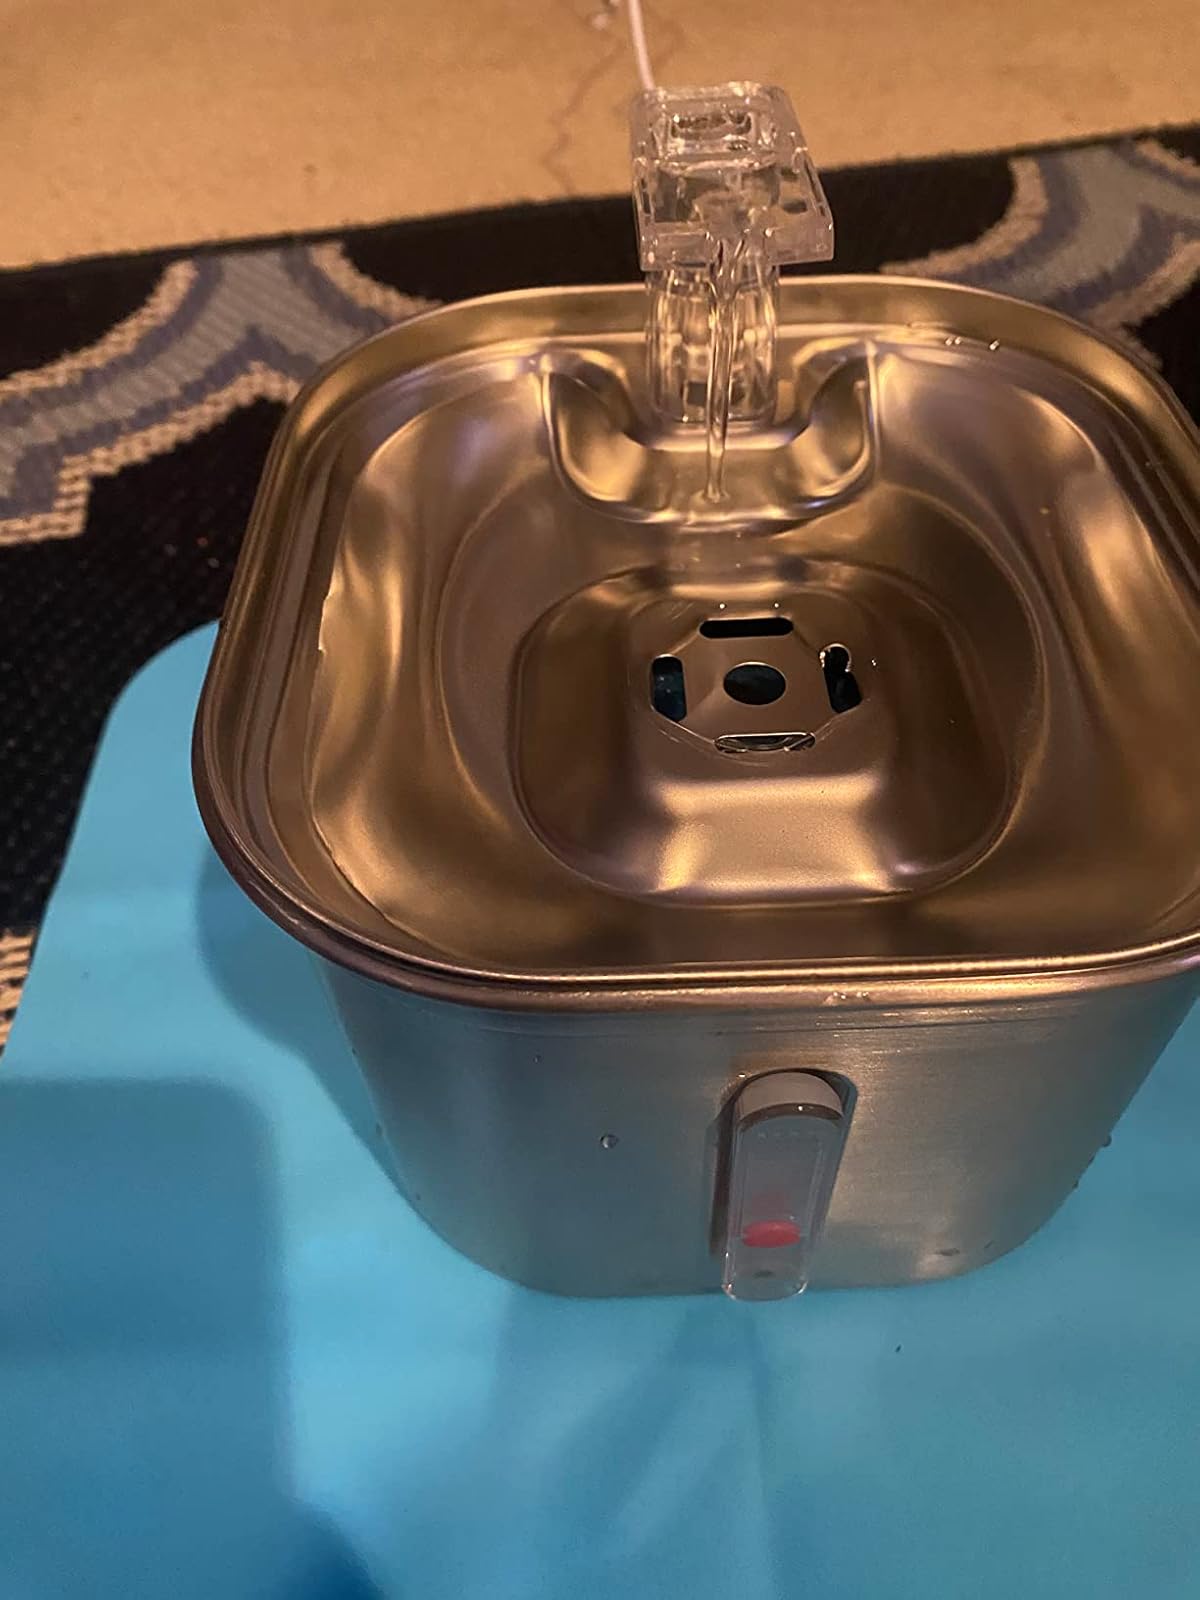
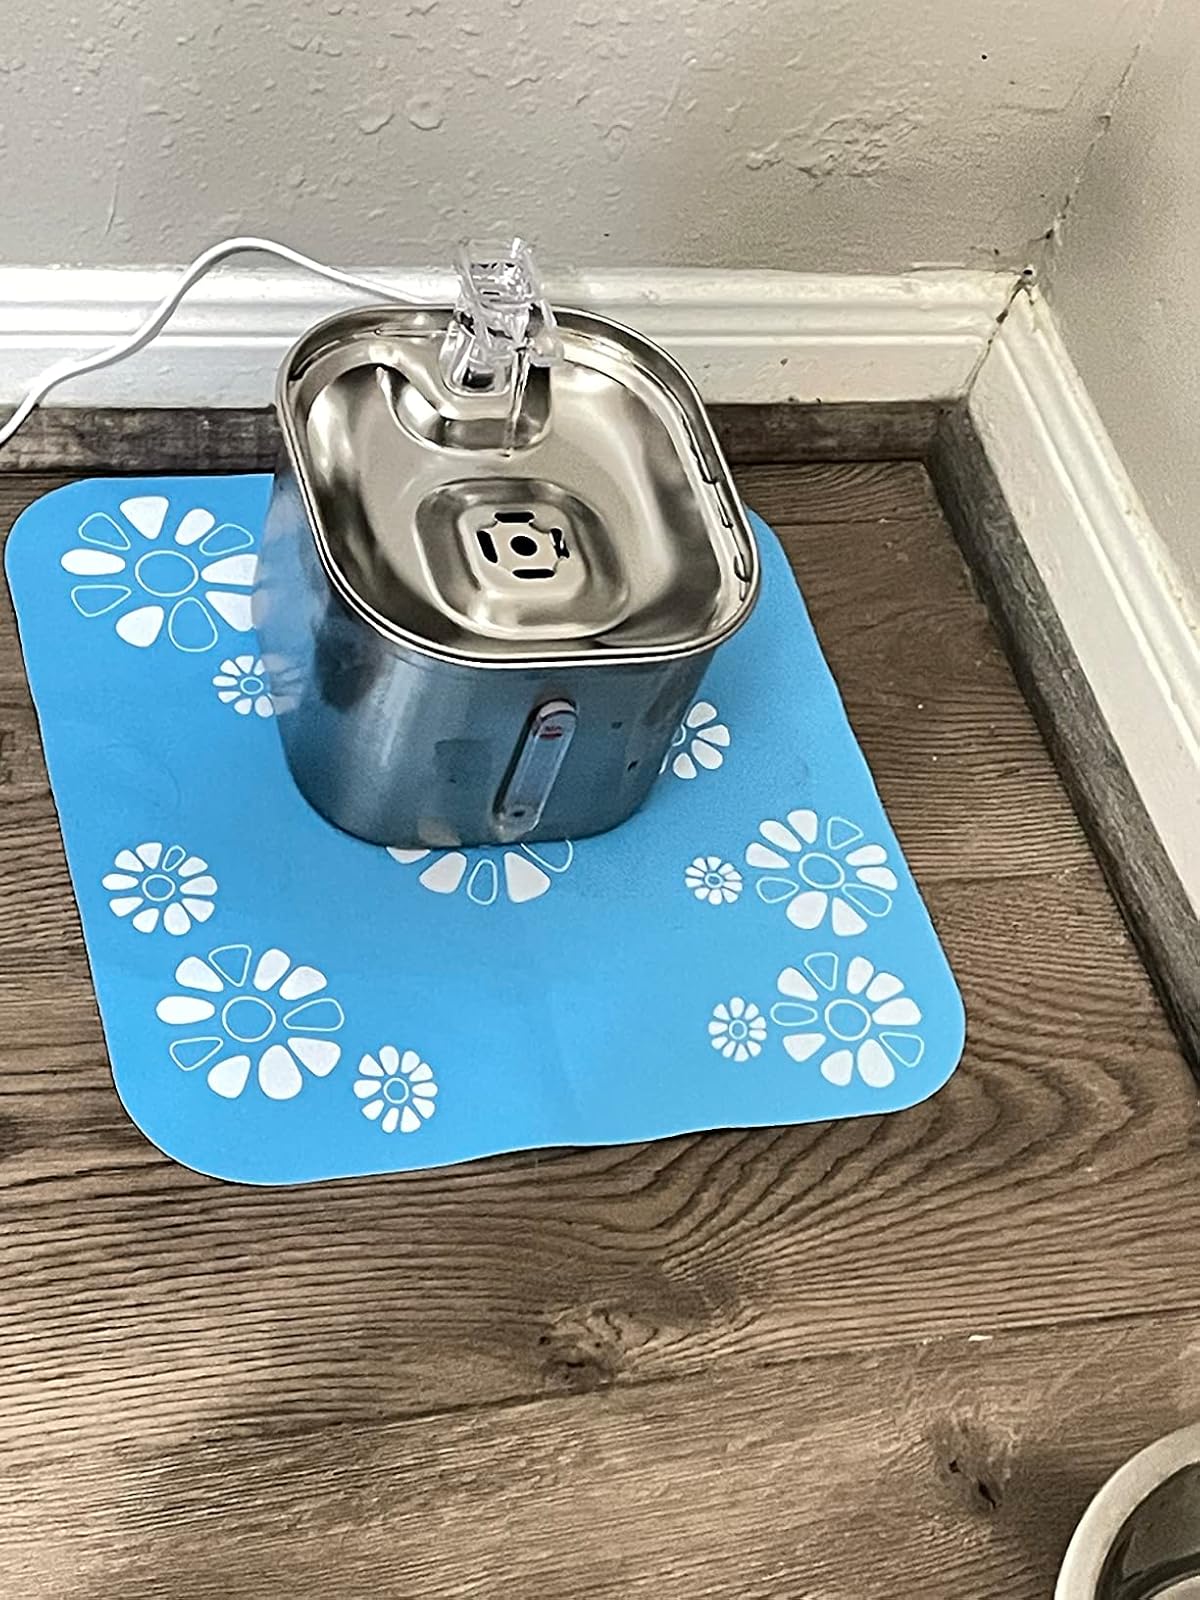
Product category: items_bowl
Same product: yes